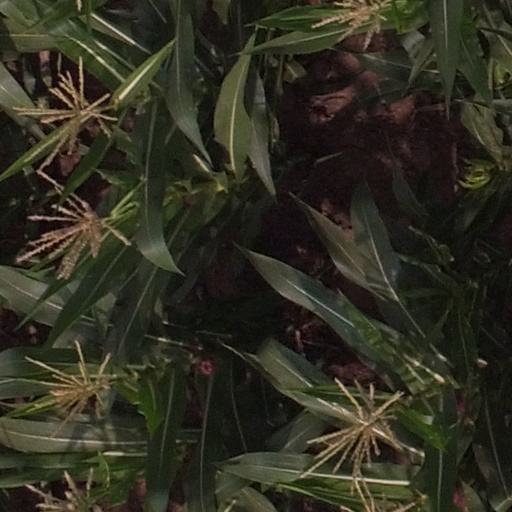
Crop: maize; corn